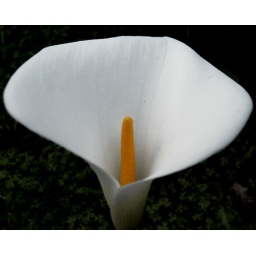
Just left the yellow thing in the middle in colour and converted the rest of the photo to black and white.